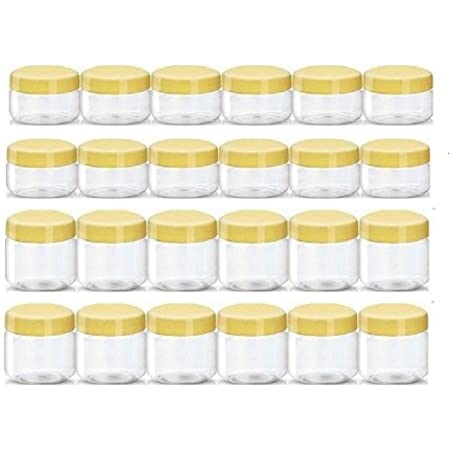
Label: plastic